Geoffrey Fisher

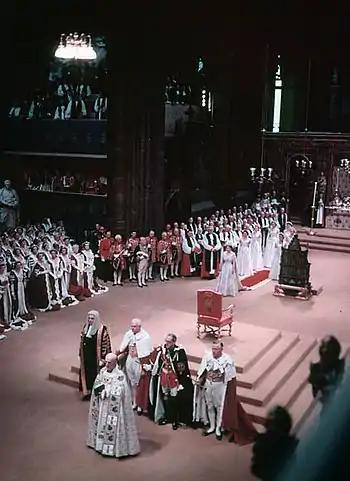
Fisher (front) at the coronation of Queen Elizabeth II, 1953. Behind him, from l.: Lord Simonds (Lord Chancellor), Lord Cholmondeley (Lord Great Chamberlain), Lord Alanbrooke (Lord High Constable of England) and the Duke of Norfolk (Earl Marshal)

Fisher officiated at the marriage of Princess Elizabeth in Westminster Abbey in 1947, and after her accession to the throne he led the coronation service in 1953, and crowned her as queen. Shortly afterwards he was drawn into a controversy when the Queen's younger sister, Princess Margaret, was romantically linked with Peter Townsend, a divorced man. The Church of England regarded marriage as a lifelong commitment and divorcés or divorcées could not remarry in church. The princess decided not to marry Townsend, and although she stated that her decision had been made "entirely alone", mindful of the Church's teaching on the indissolubility of marriage, it was rumoured that Fisher had influenced her in taking a course widely regretted among the British public. The Prime Minister's son, Randolph Churchill, commented that the rumour "has done incalculable harm to the Church of England".